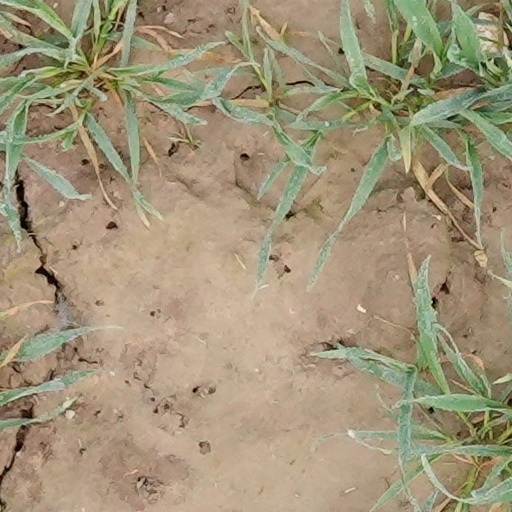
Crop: wheat